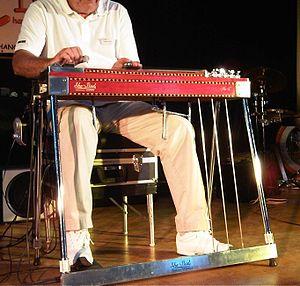
La pedal steel guitar est un instrument à cordes dérivé de la steel guitar et comprenant un mécanisme permettant de modifier la tonalité de base des cordes par l'action de pédales. Comme toute steel guitar, l'instrument se joue avec une barre en acier tenue par la main gauche et qui se déplace sur les cordes ; la main droite est utilisée comme pour la guitare. L'usage d'onglets est généralisé comme pour le banjo et les guitares à résonateur.